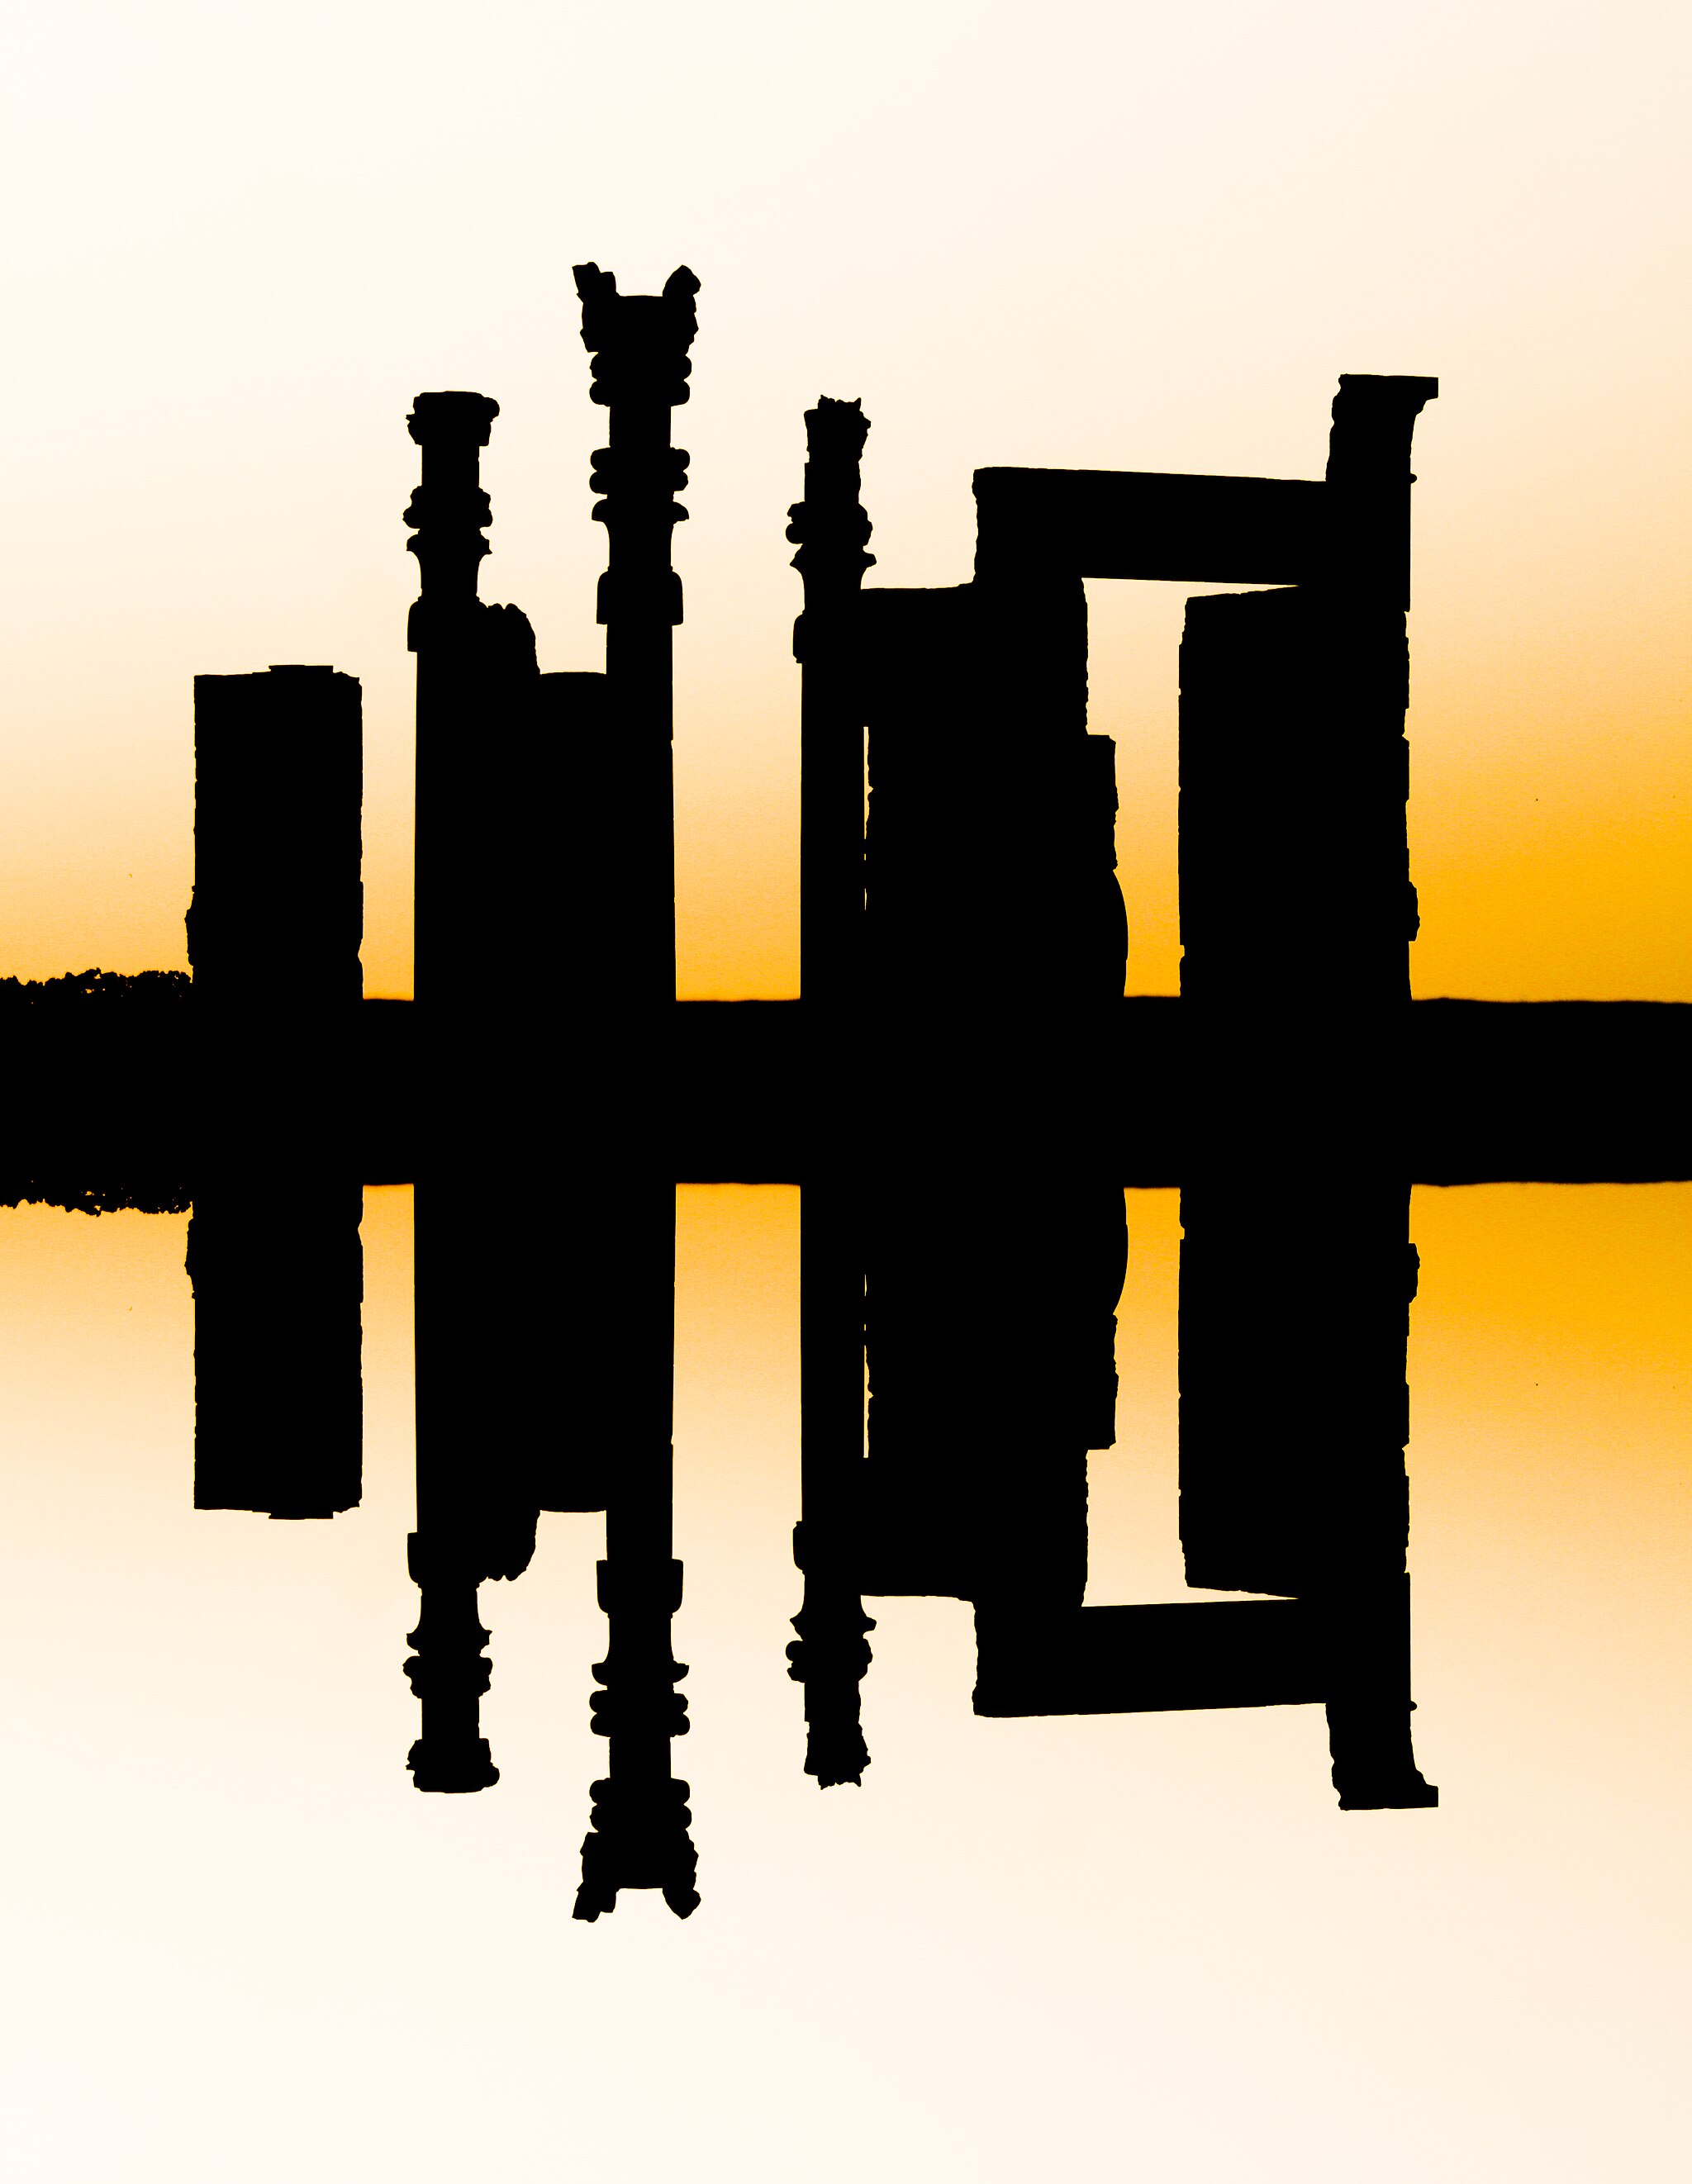
Title: Persepolis (2992506178)
Date: 2008-10-14 17:21
Categories: Media lacking a description, Files with coordinates missing SDC location of creation, Flickr images reviewed by FlickreviewR 2, Photographs by Shahram Sharif, Remote views of Gate of All Nations